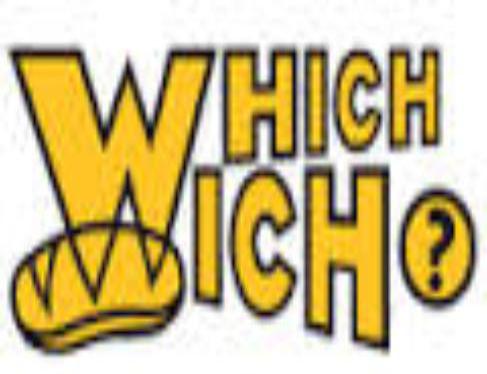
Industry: Food